Brockhill Newburgh

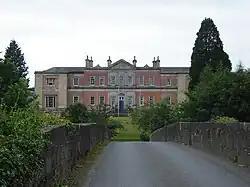
Ballyhaise House, Co. Cavan

He was the second son of Thomas Newburgh and his wife Mary, the daughter of Brockhill Taylor, M.P, of Ballyhaise, who had represented Cavan Borough in the Irish House of Commons. He inherited the estate of Ballyhaise in 1697 on the death of his elder brother. He was appointed High Sheriff of Cavan for 1704.